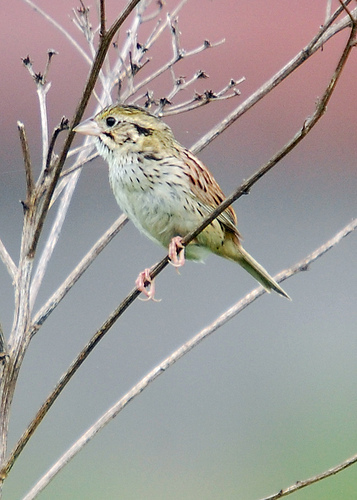
this is a light brown bird with a cream-colored belly and a sharp, triangle-shaped bill.
this is a small white bird with a brown wing and a white beak.
the bird has a short thick yellow beak, and has tan feathers with a blacks potted white belly and breast.
this small bird has a small stubby bill and pink feet.
this little bird has a white belly and breast with a speckled bakc and wing.
this particular bird has a white belly and black spots
this bird is white and brown in color, with a light colored beak.
this bird has wings that are brown and has a white belly
this bird has a brown spotted breast, and a white belly with a green tint.
a small bird with brown wings, white belly, yellow cheek patch, yellow superciliary, and a small white beak.
Species: Henslow Sparrow